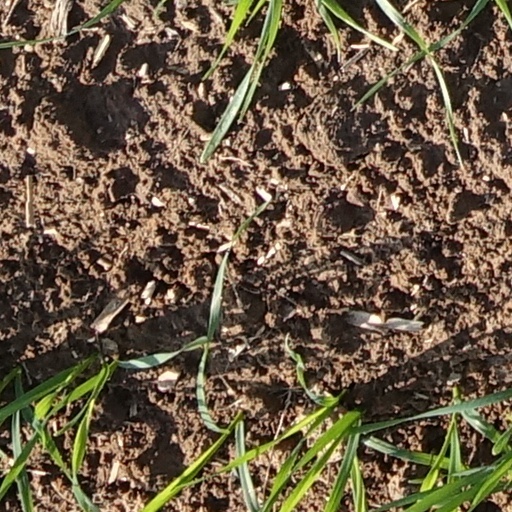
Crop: wheat